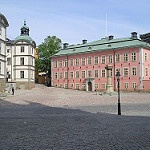
Scene: Outdoor